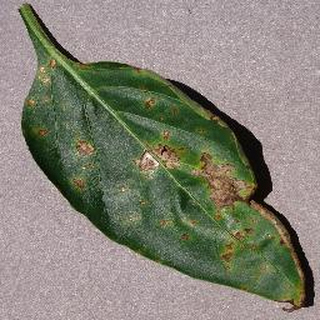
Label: bell_pepper_bacterial_spot